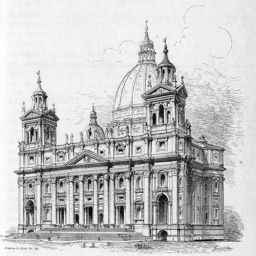
unbuilt design for the front facade